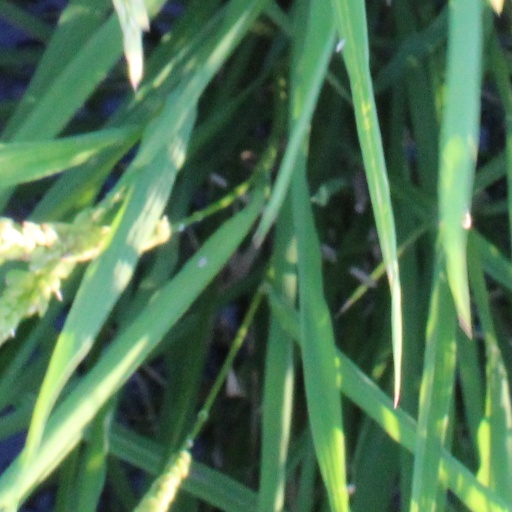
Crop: rice